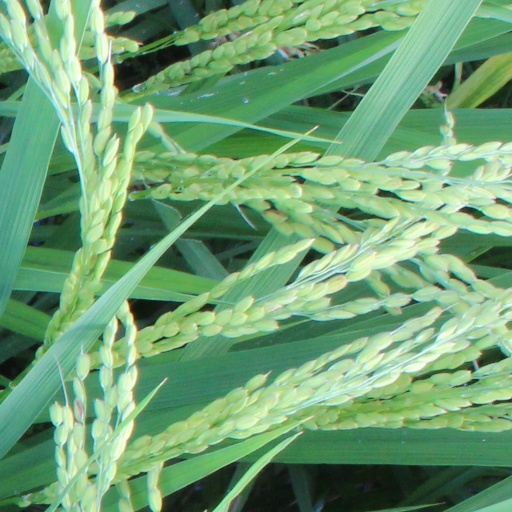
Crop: rice